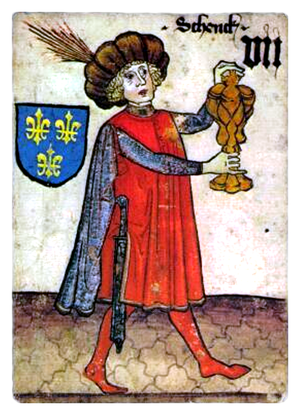
Jeu de cartes Hofämterspiel (France, VII
Hofämterspiel, est l'un des plus anciens jeux de cartes connus, datant de vers 1455, préservé dans sa totalité avec les 48 cartes intactes. Gravures sur bois peintes à la main, il constitue une œuvre majeure du XVᵉ siècle.